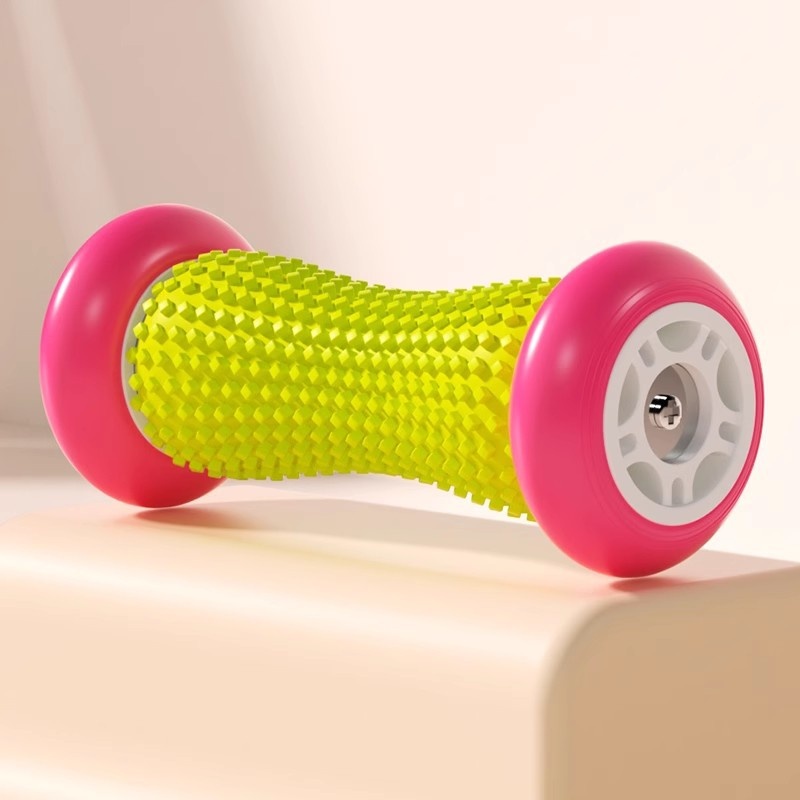
Green And Pink Foot Massage Roller - Plantar Fasciitis & Muscle Relief Tool
Foot Massage Roller - Plantar Fasciitis & Muscle Relief Tool Foot Massage Roller - Plantar Fasciitis & Muscle Relief Tool Experience soothing relief from foot pain and muscle tension with our compact and effective foot massage roller. This roller is specifically designed to target pressure points on your feet, providing relief from plantar fasciitis, arch pain, and general muscle soreness. Use it at home, in the office, or at the gym for quick and convenient foot massage anytime, anywhere. Key Features: Designed for foot massage and plantar fasciitis relief Helps relieve muscle tension and stress Compact and portable design Suitable for home, office, and gym use Made from durable PVC + TPR materials Dimensions: Length: 17cm Diameter: 7cm Weight: 310g Delivery Timeframe Please note that we cannot guarantee the exact date of arrival, and the delivery timeframes (excluding weekends and public holidays) are as follows: For customers in Victoria, approximately 7-10 working days; For customers in NSW, SA, ACT, and QLD, approximately 9-12 working days; For customers in WA, NT, and TAS, approximately 9-12 working days. Returns, Refunds, and Replacements Products that are received faulty, damaged, or not as described are eligible for a return, refund, or replacement in accordance with the Australian Consumer Law (ACL). We are committed to ensuring all products meet the standards of quality and reliability expected by our customers. Please note, however, that we do not accept returns or provide refunds for change of mind. We encourage you to carefully consider your purchase to ensure it meets your needs and expectations.
Brand: Elosung
Category: Health & Beauty > Personal Care > Massage & Relaxation > Massagers > Manual Massage Tools